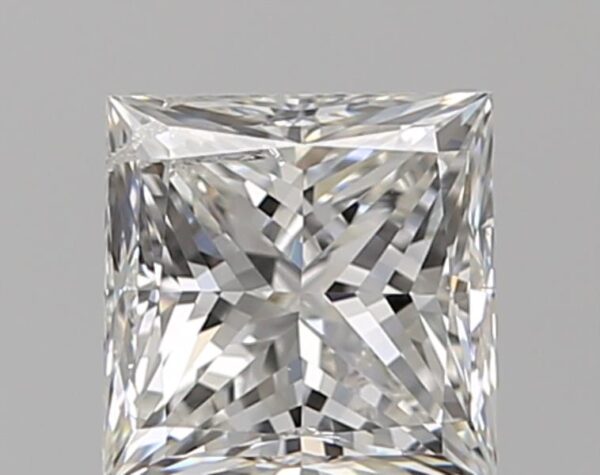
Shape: princess
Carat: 0.96
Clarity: SI2
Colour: G
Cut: EX
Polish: VG
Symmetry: VG
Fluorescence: N
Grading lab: IGI
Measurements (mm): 5.32 x 5.28 x 3.92